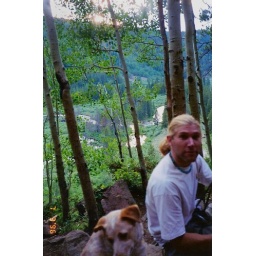
rock climbing above red cliff, CO